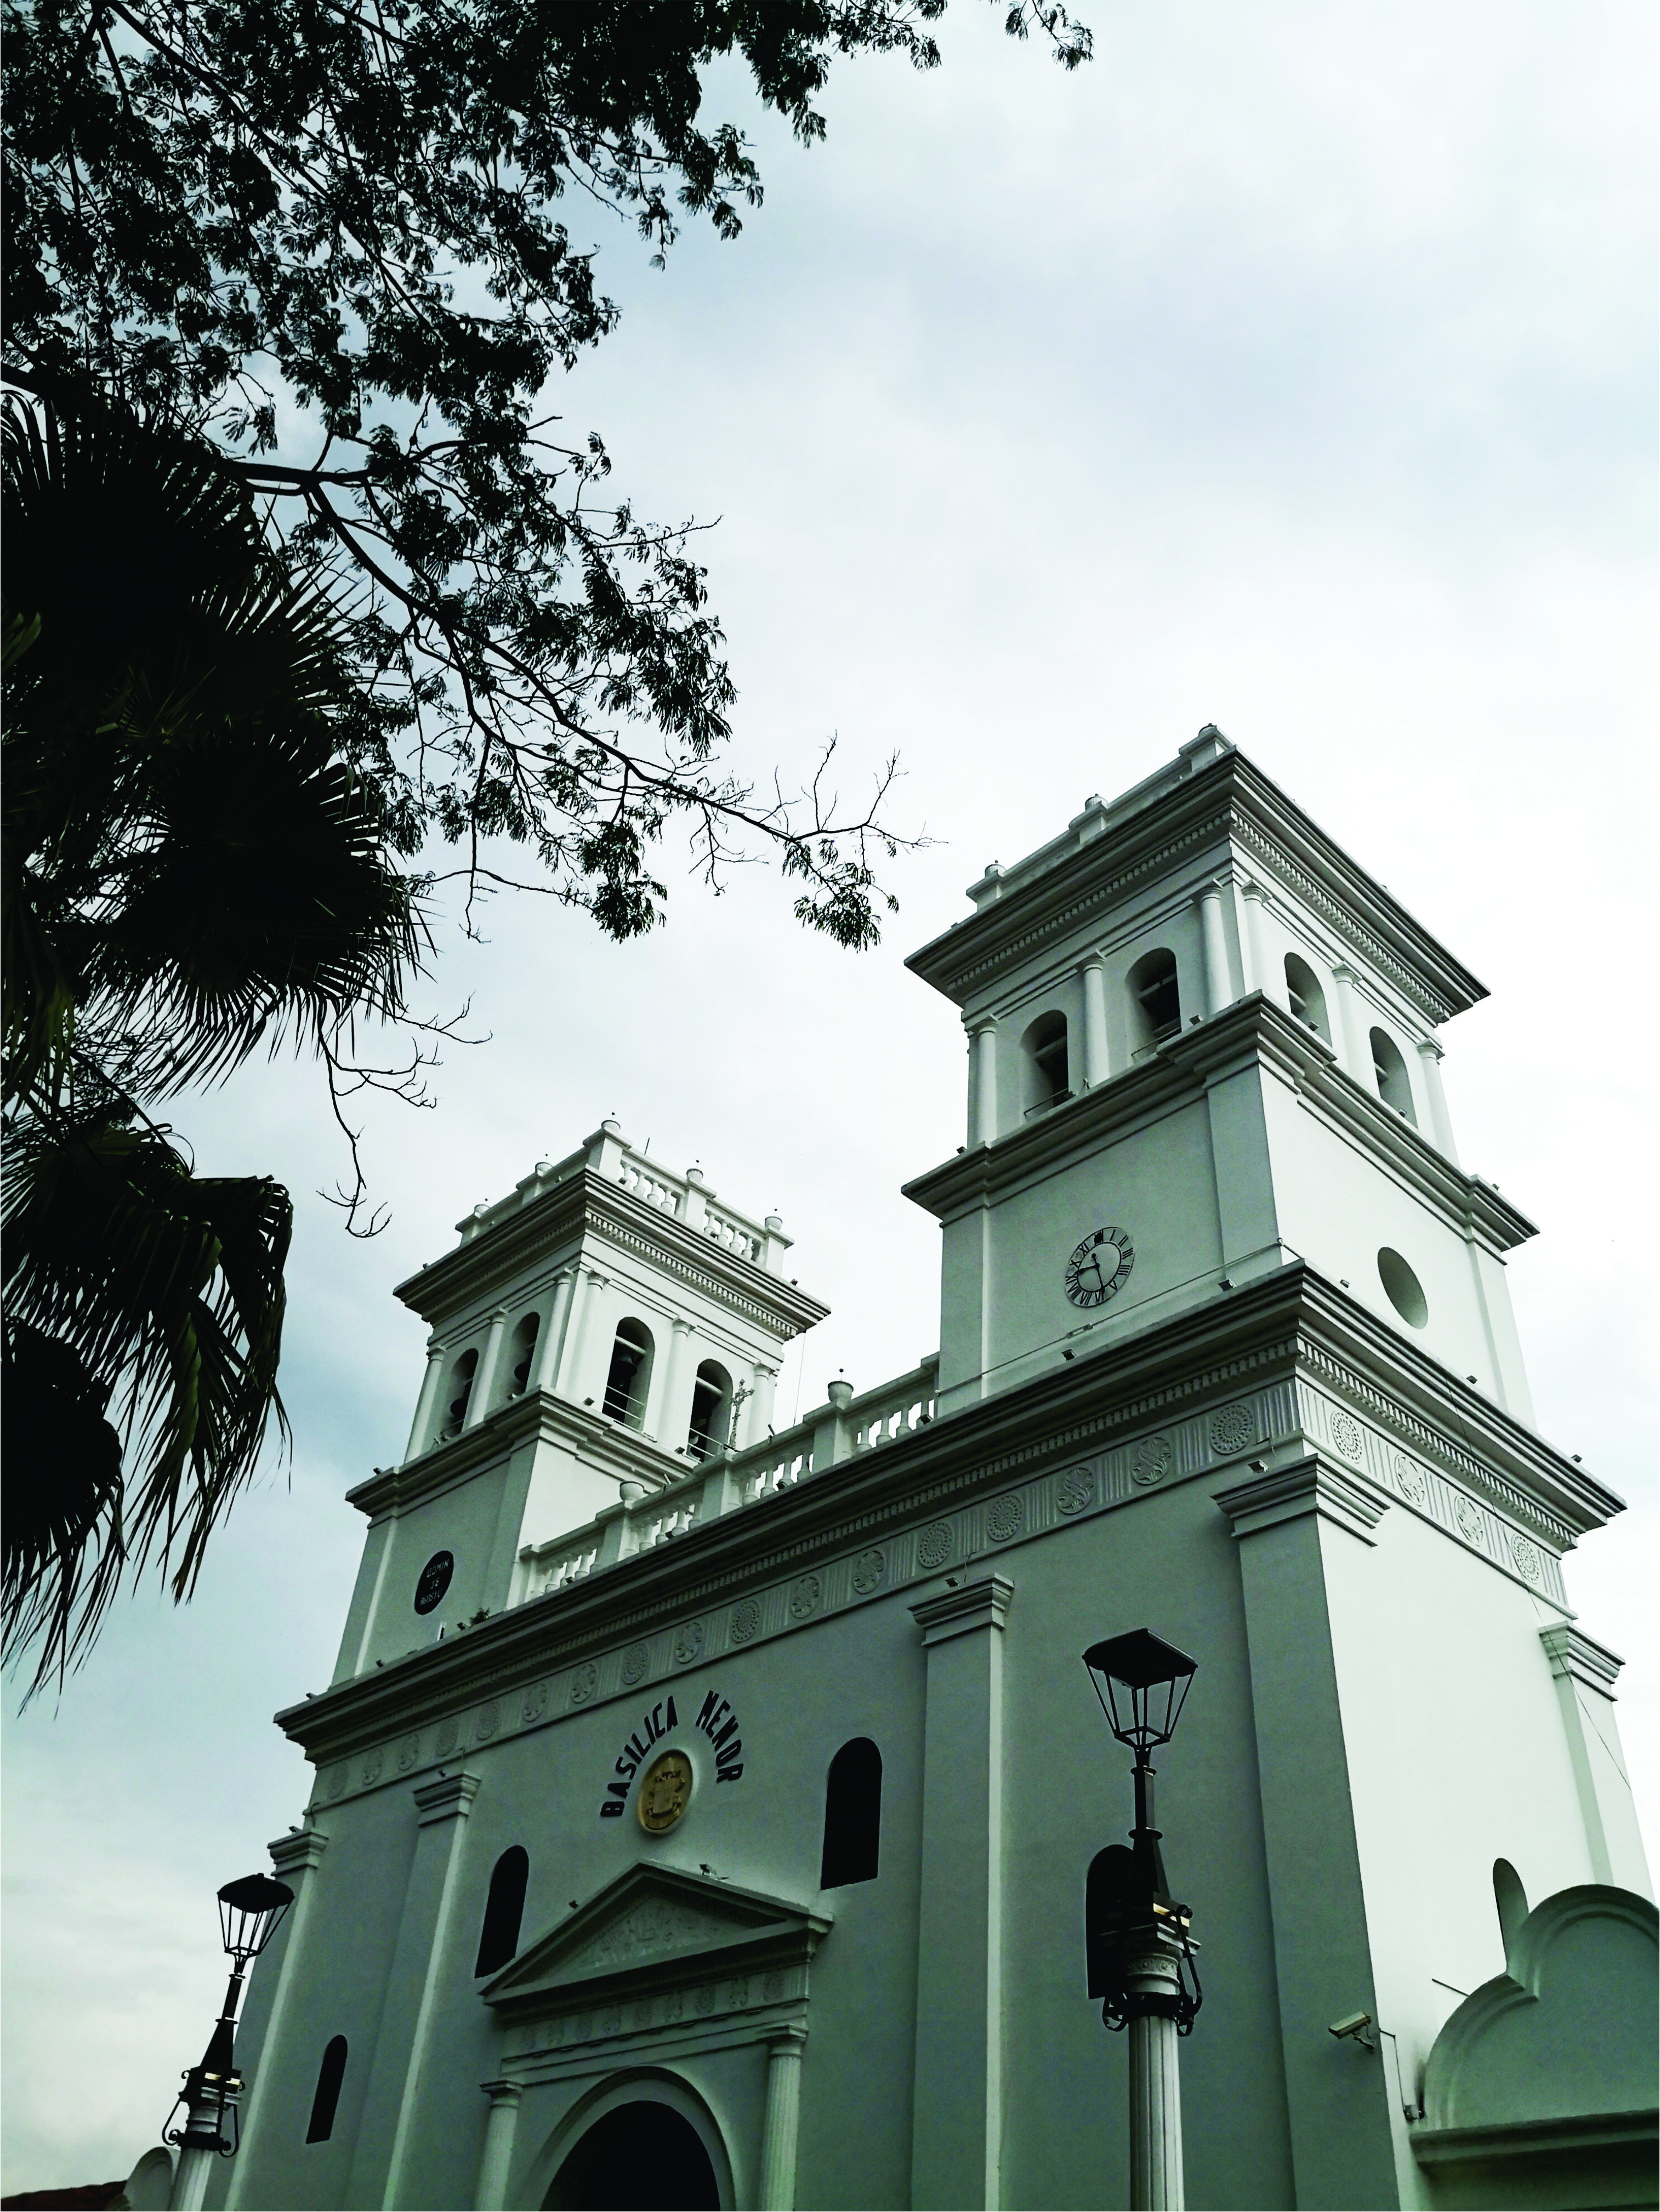
basilica, iglesia, templo, religion, campanario, blanco, arquitectura, torres, architecture, green, building, tree, sky, church, steeple, classical architecture, place of worship, facade, house, tower, plant, arch, tourism, convent, bell tower, mansion, spanish missions in california, cathedral